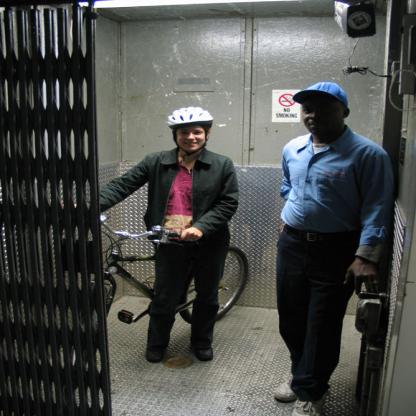
Scene: Indoor